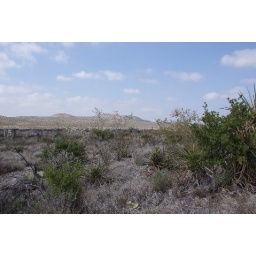
standing near the canyon walls of the Rio Grande (not visible) looking into Mexico